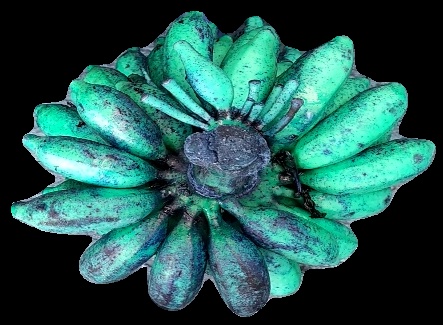
Variety: rasbale
Grade: grade3